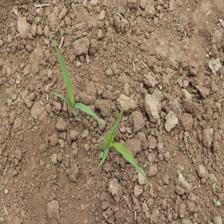
Label: Sorghum